Wartburg Presbyterian Church

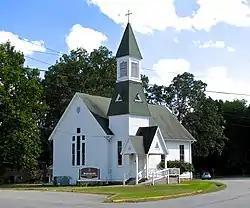

Wartburg Presbyterian Church is a historic Presbyterian church in Wartburg, Tennessee. The congregation was established in 1879 and the church building was constructed in 1883. The church building was listed on the National Register of Historic Places in December 2013.